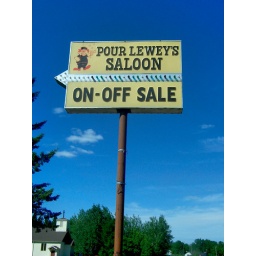
A bar with an amusing sign along Highway 65 in Northern Minnesota.